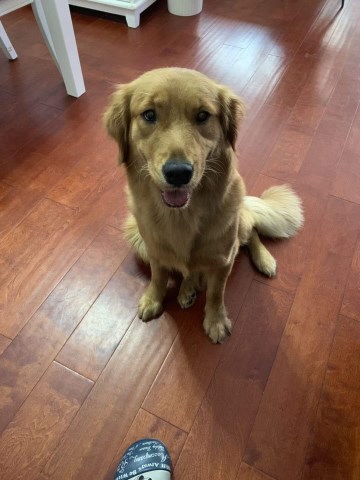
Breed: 5355-n000126-golden_retriever